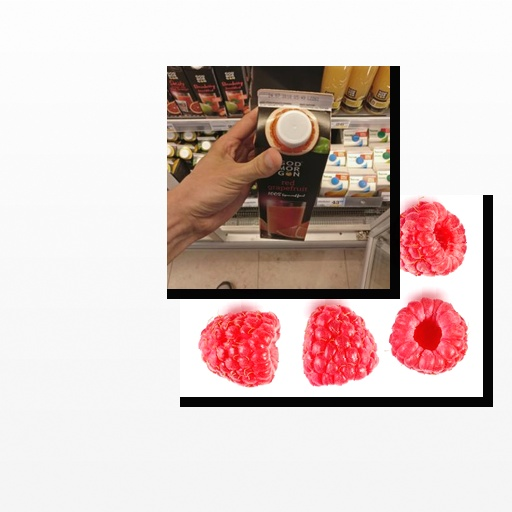
Food items: red_grapefruit_juice, raspberry